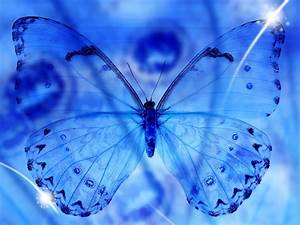
Label: butterfly